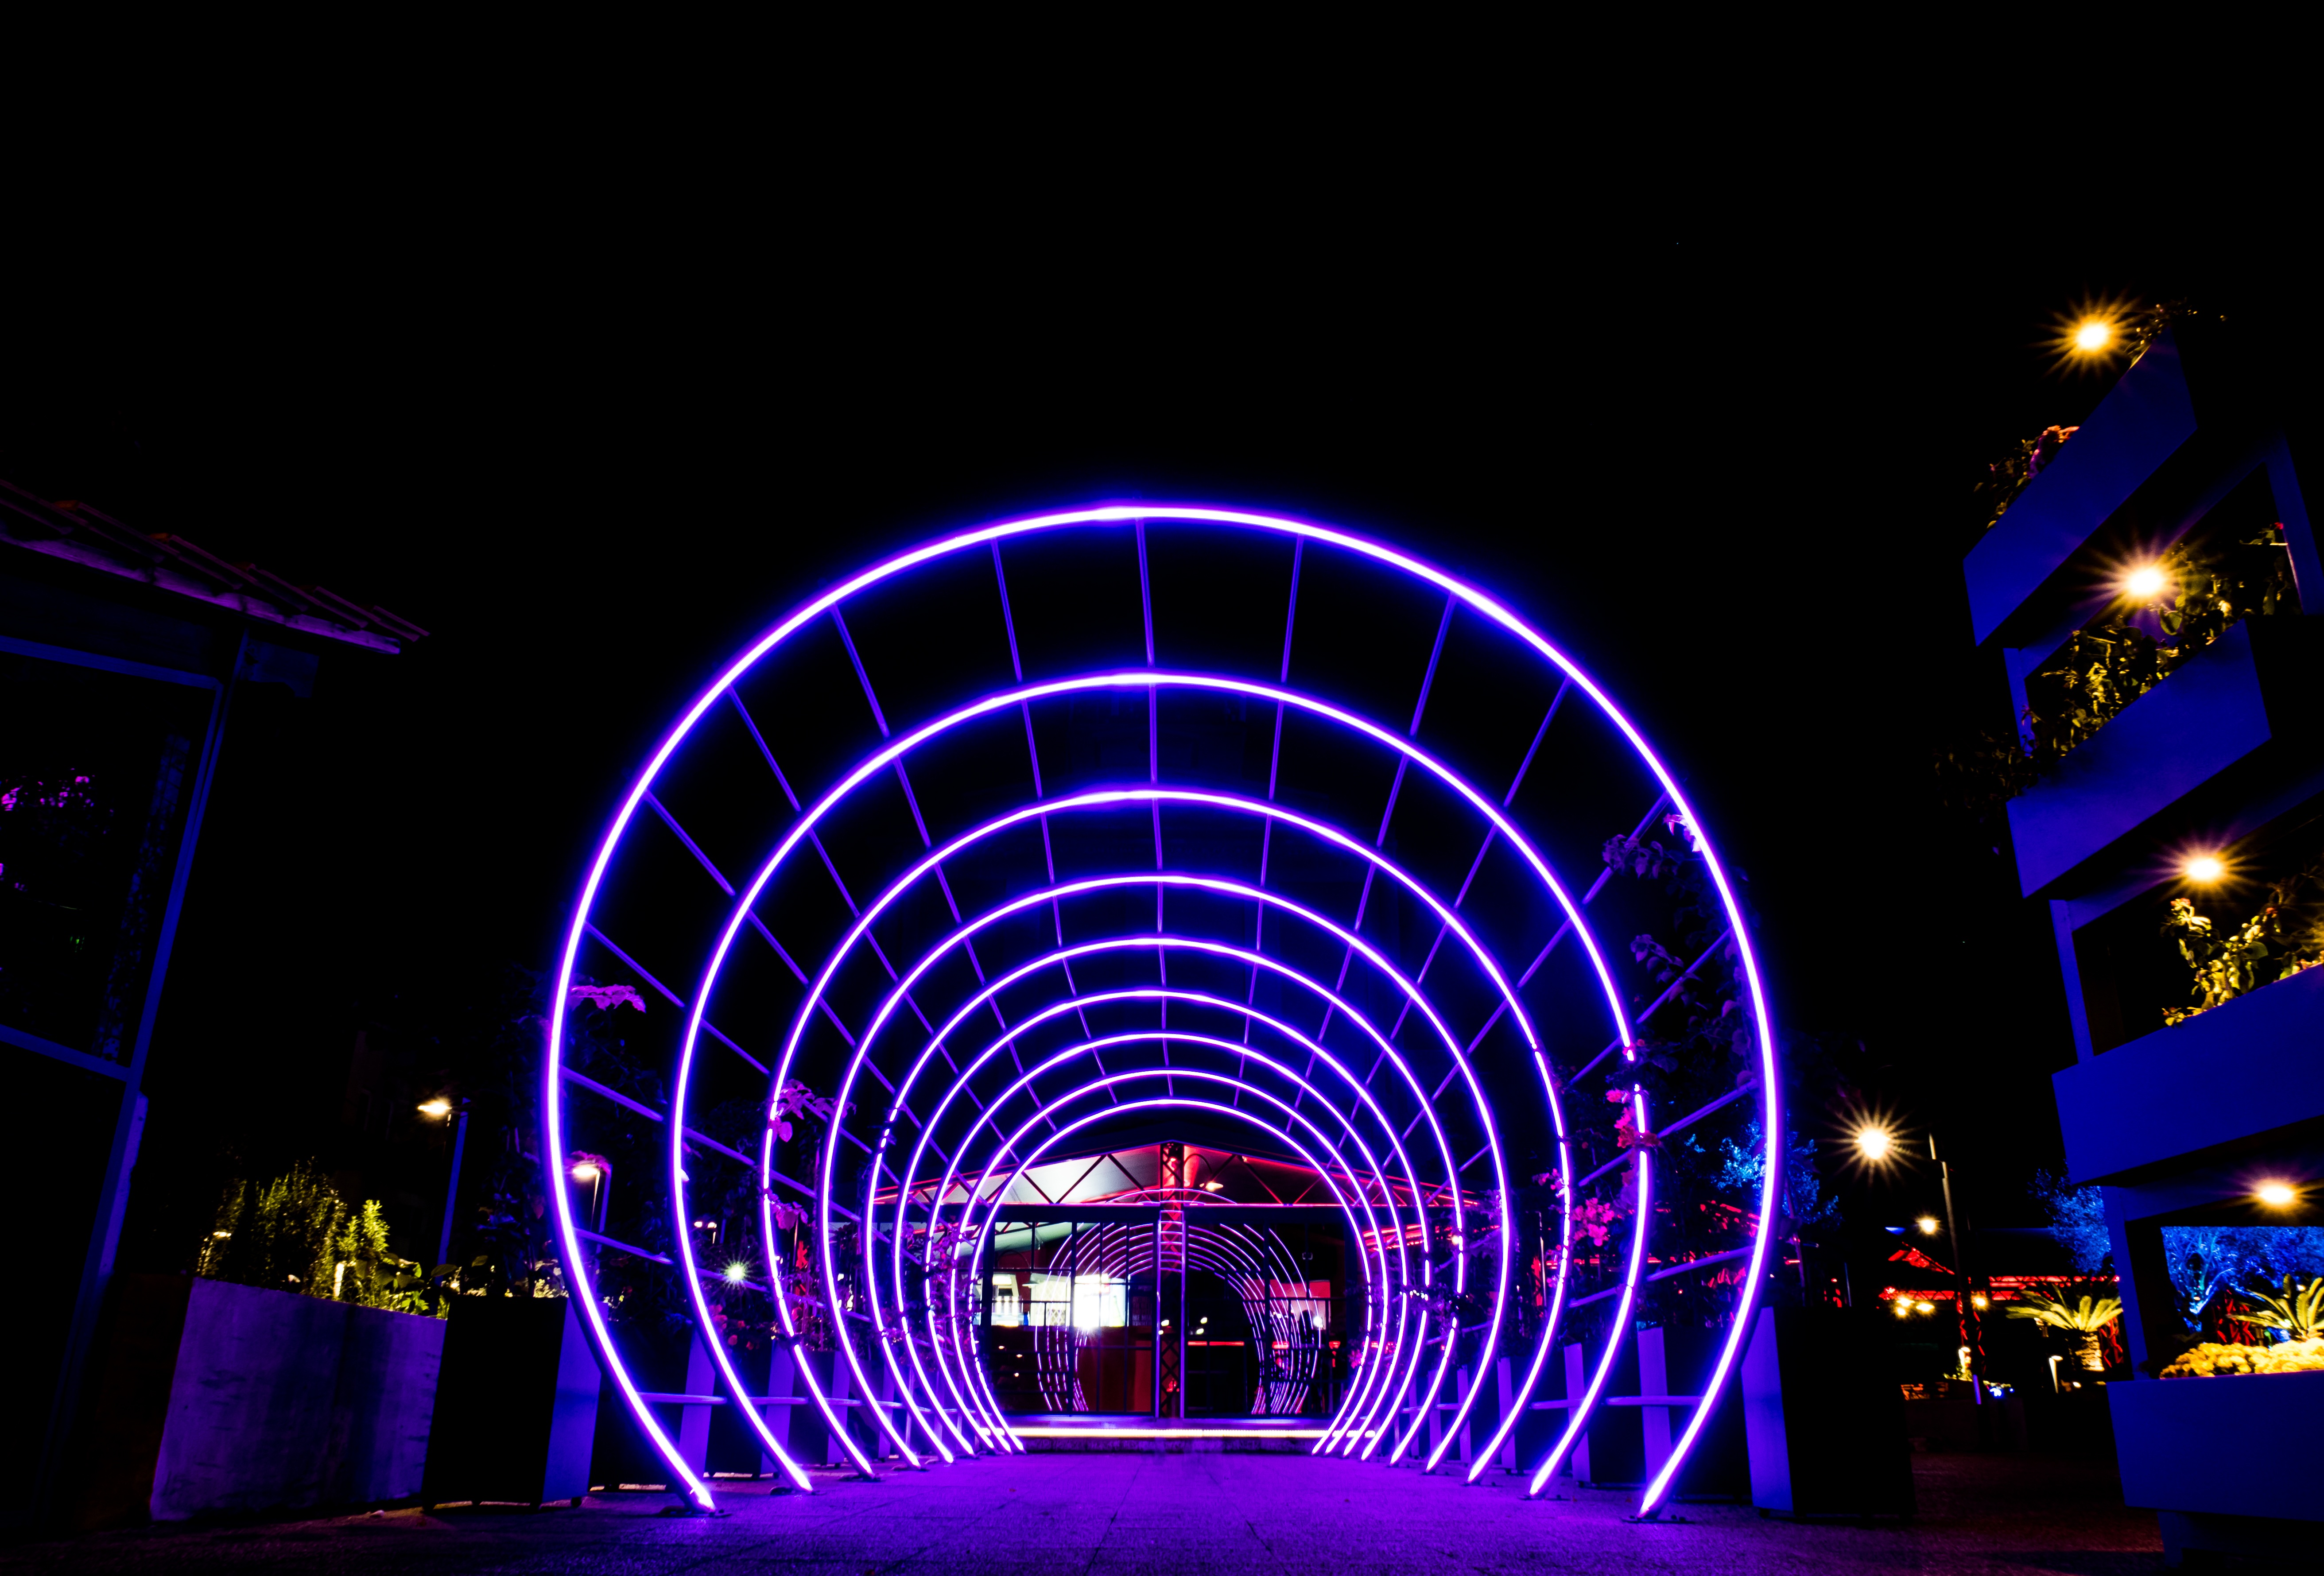
light, night, darkness, theatre, infrastructure, christmas lights